MV Red Falcon

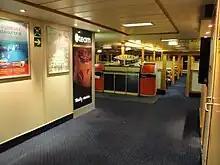
Red Falcon's B-Deck, pre-2014 refit

From February to April 2014, "Red Falcon" was in a drydock at Portsmouth for a major refit costing over £2 million. The refit provided an extra level of passenger accommodation with 55% more seating. The environmental footprint of the vessel was also reduced by installing LED lighting, and recycling facilities. A pair of webcams on top of the ship's bridge were also replaced, and provide footage of the ferry's journey.